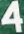
Number: 4